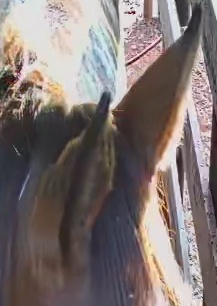
Face region: ears (position_of_ears)
Pain indicator: not_present